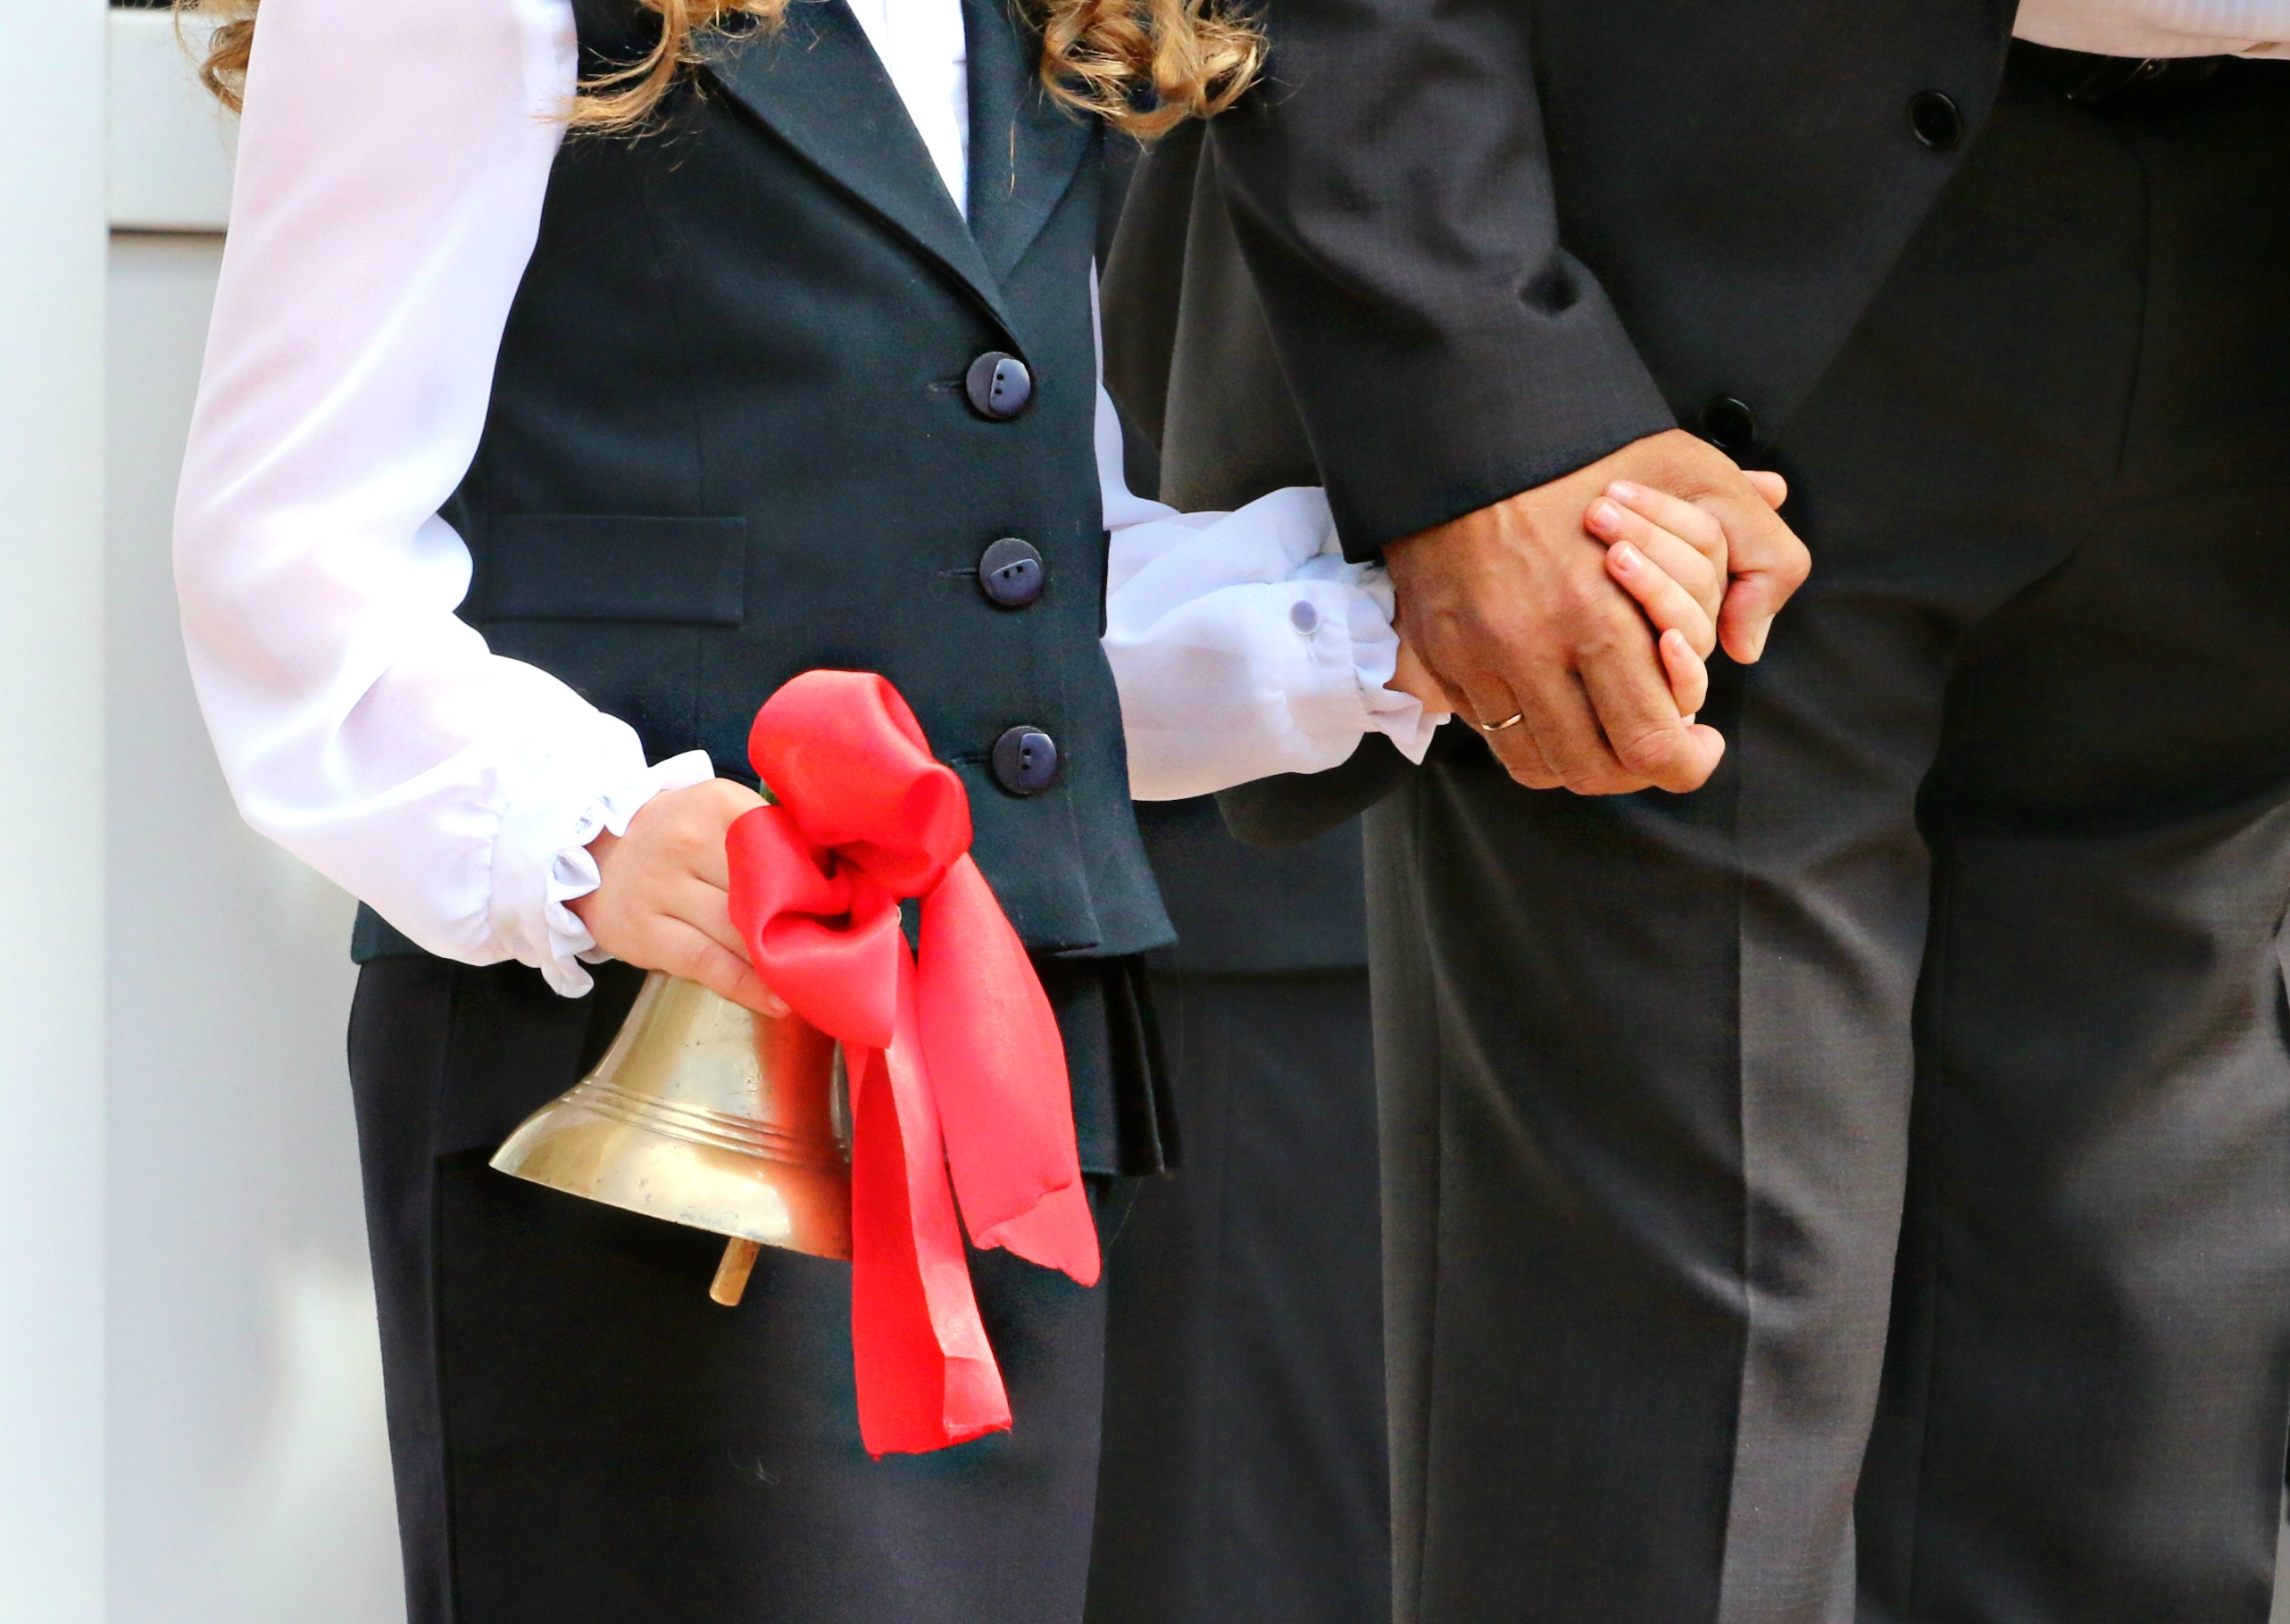
suit, cute, bell, clothing, groom, outerwear, tuxedo, study, schoolboy, school, bow, lesson, handshake, teacher, the day of knowledge, september 1, formal wear